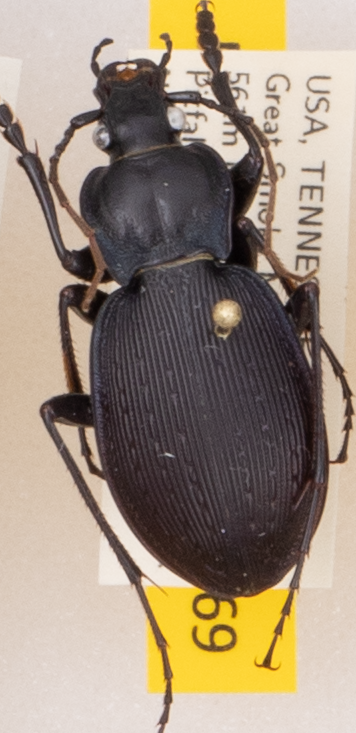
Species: Carabus goryi
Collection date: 2019-08-20
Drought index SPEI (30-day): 0.356
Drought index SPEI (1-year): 2.09
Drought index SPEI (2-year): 2.09